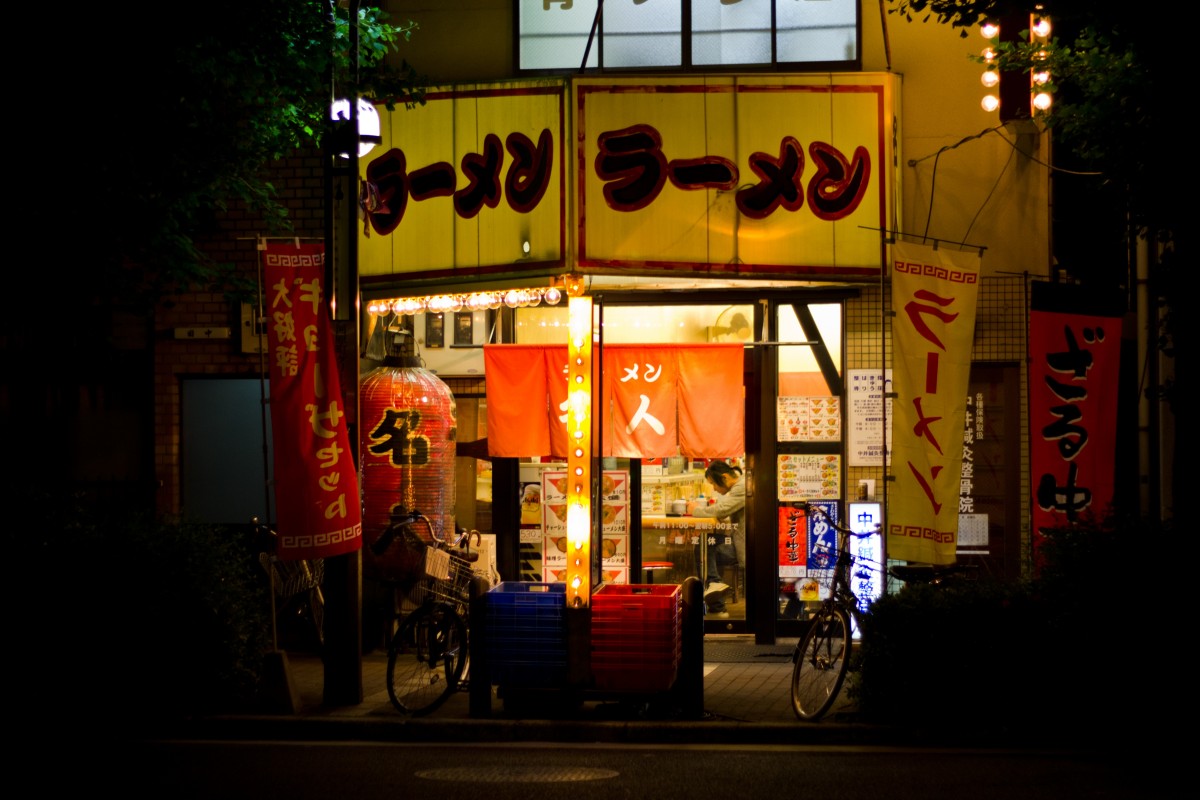
Tags: street, night, restaurant, bar, asian, evening, shop, store